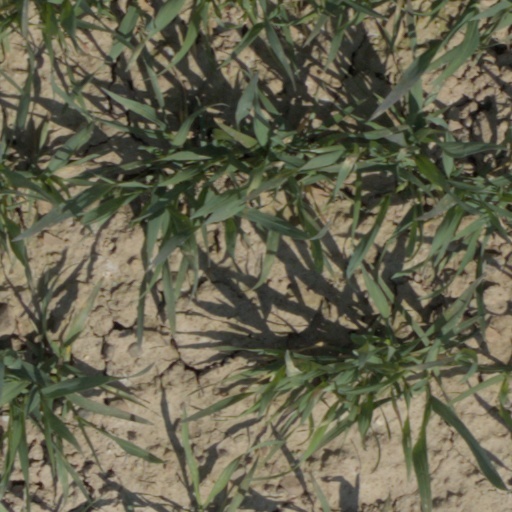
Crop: wheat